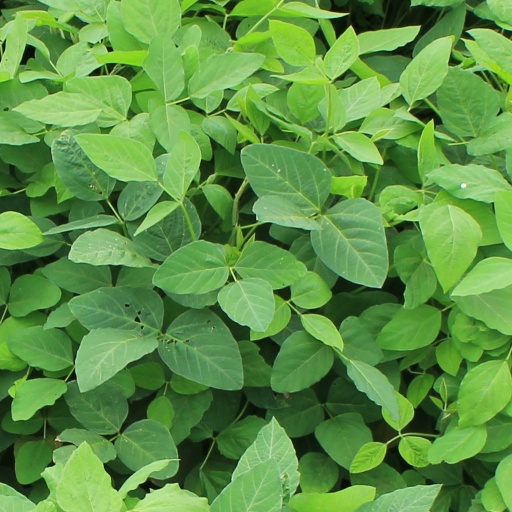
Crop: soybean